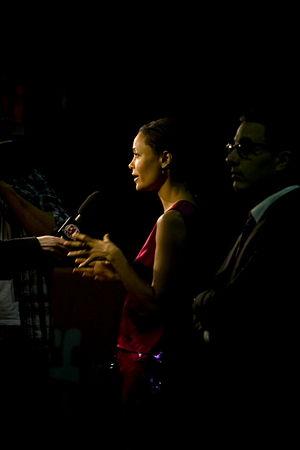
L'Empire des Ombres est un film réalisé par Brad Anderson.